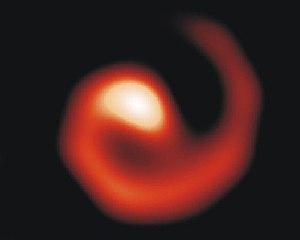
WR 104